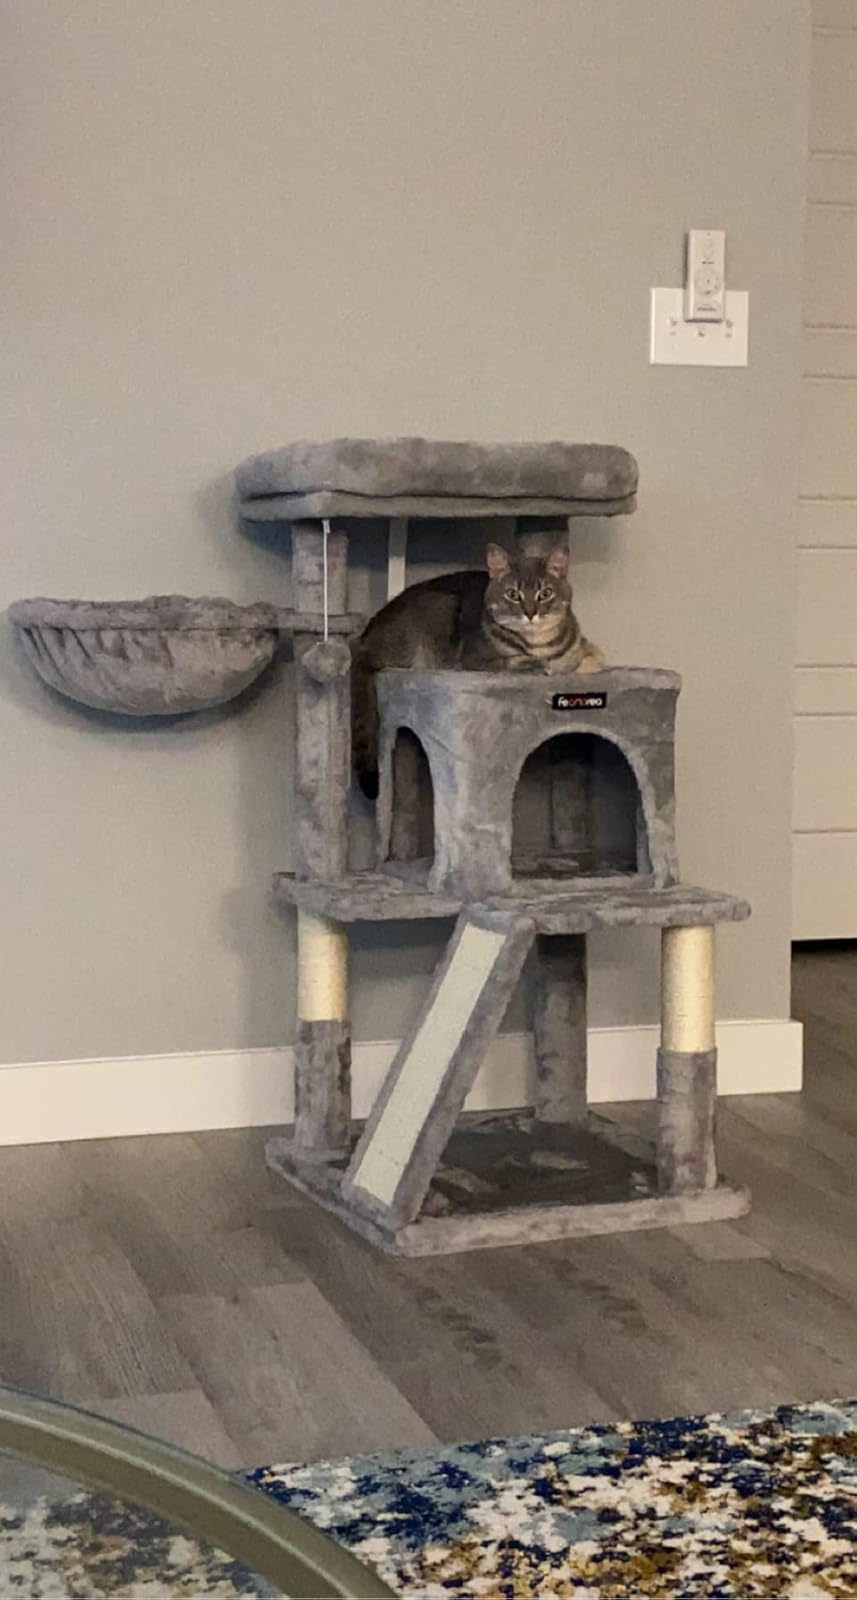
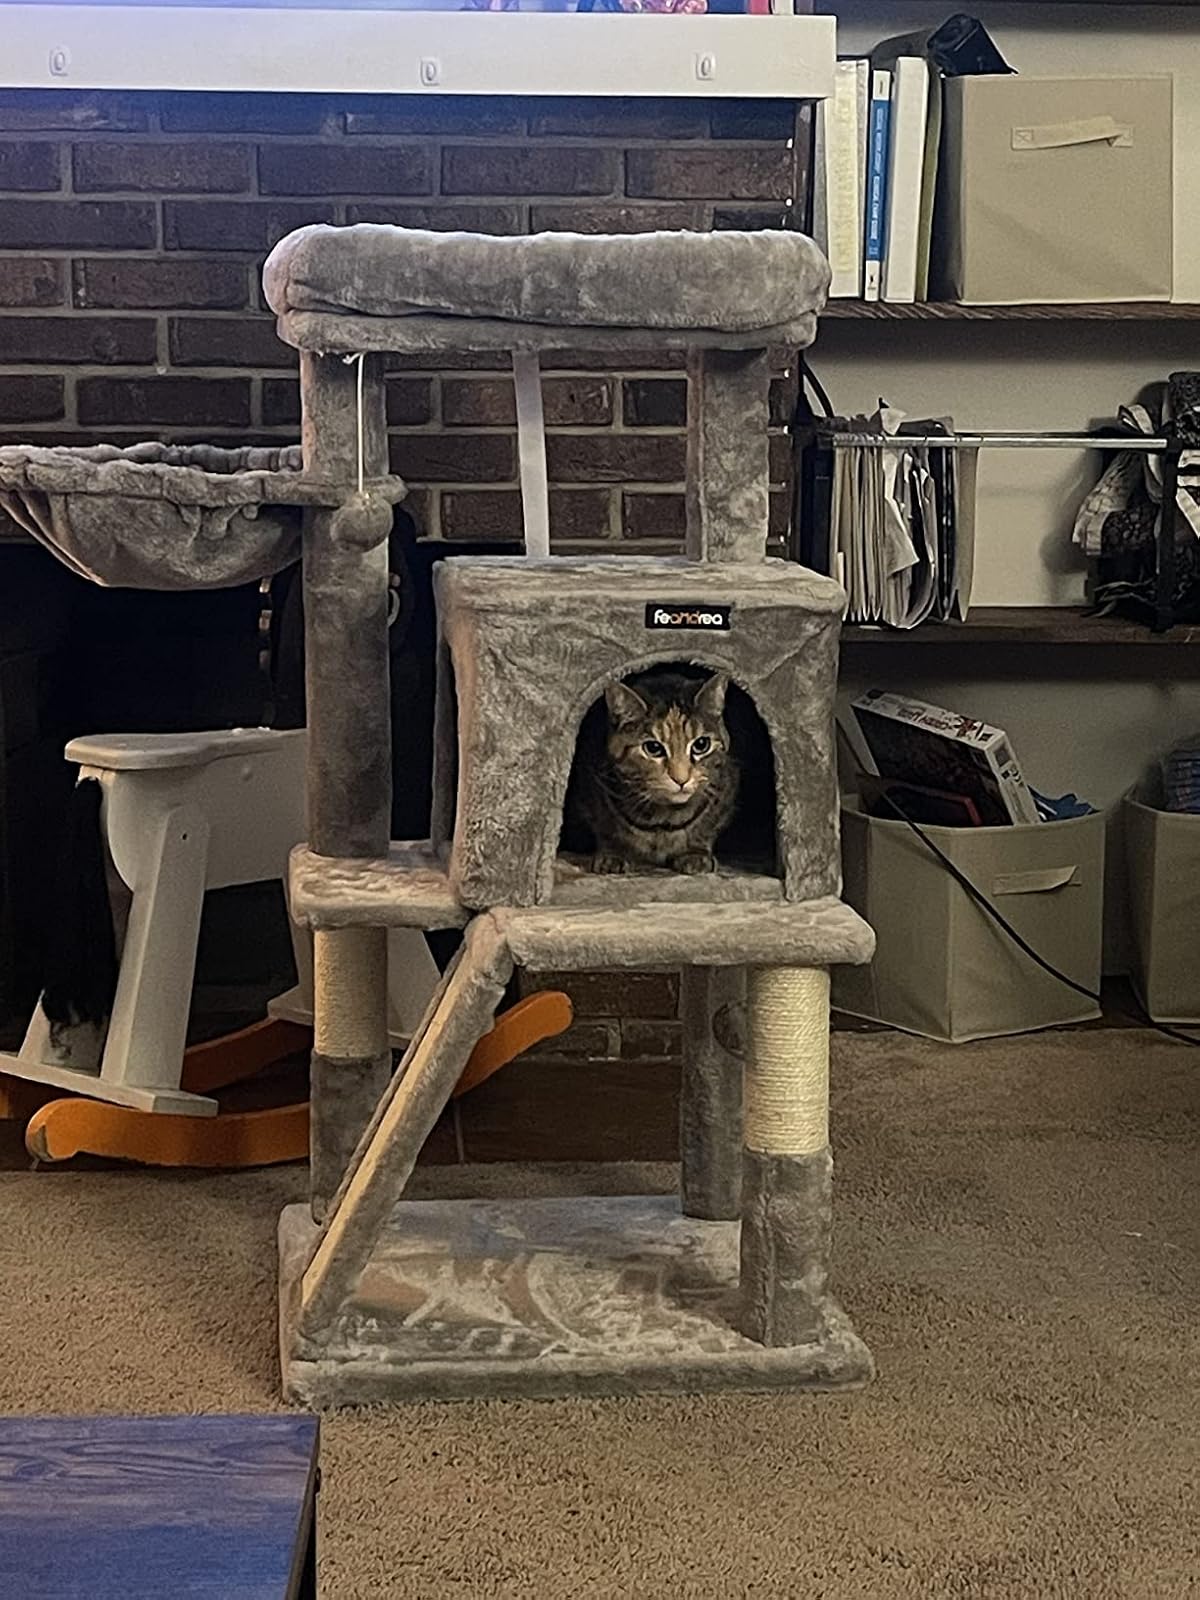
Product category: items_cat tree
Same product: yes